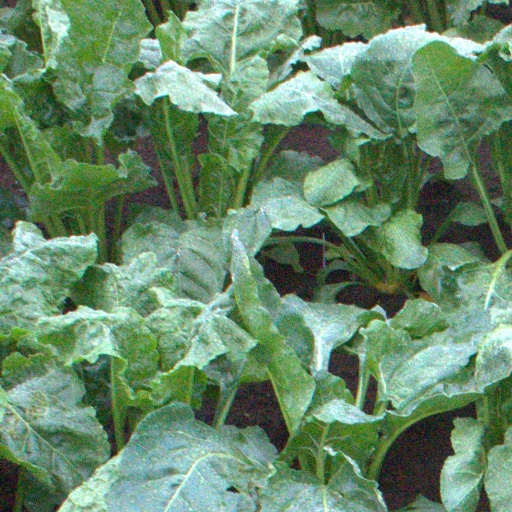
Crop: sugar beet